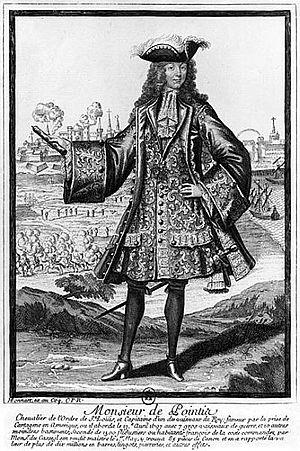
Portrait (gravure) de Jean Bernard de Pointis (1645-1707), chef d'escadre de la Marine royale française
Jean-Bernard Louis de Saint-Jean, baron de Pointis, seigneur de Champigny-Chamussay et Sainte-Julitte, dit Jean-Bernard de Pointis, né à Vouvray en Touraine le 7 octobre 1645 et mort à Champigny le 24 avril 1707, est un officier de marine et corsaire français du XVIIᵉ siècle. Formé par Duquesne et Tourville, il s'illustre par la prise de Carthagène, le 2 mai 1697. Il termine sa carrière avec le grade de chef d'escadre des armées navales.